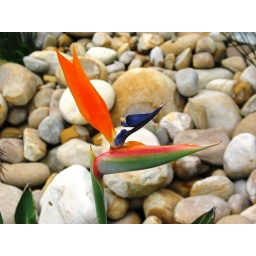
First strelitzia flower in newly renovated river stone-themed garden.